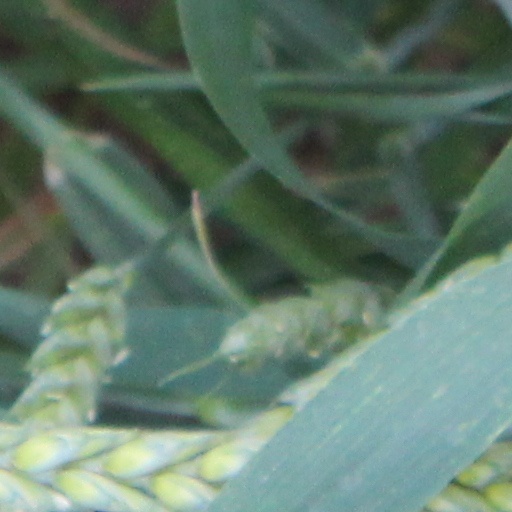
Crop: wheat